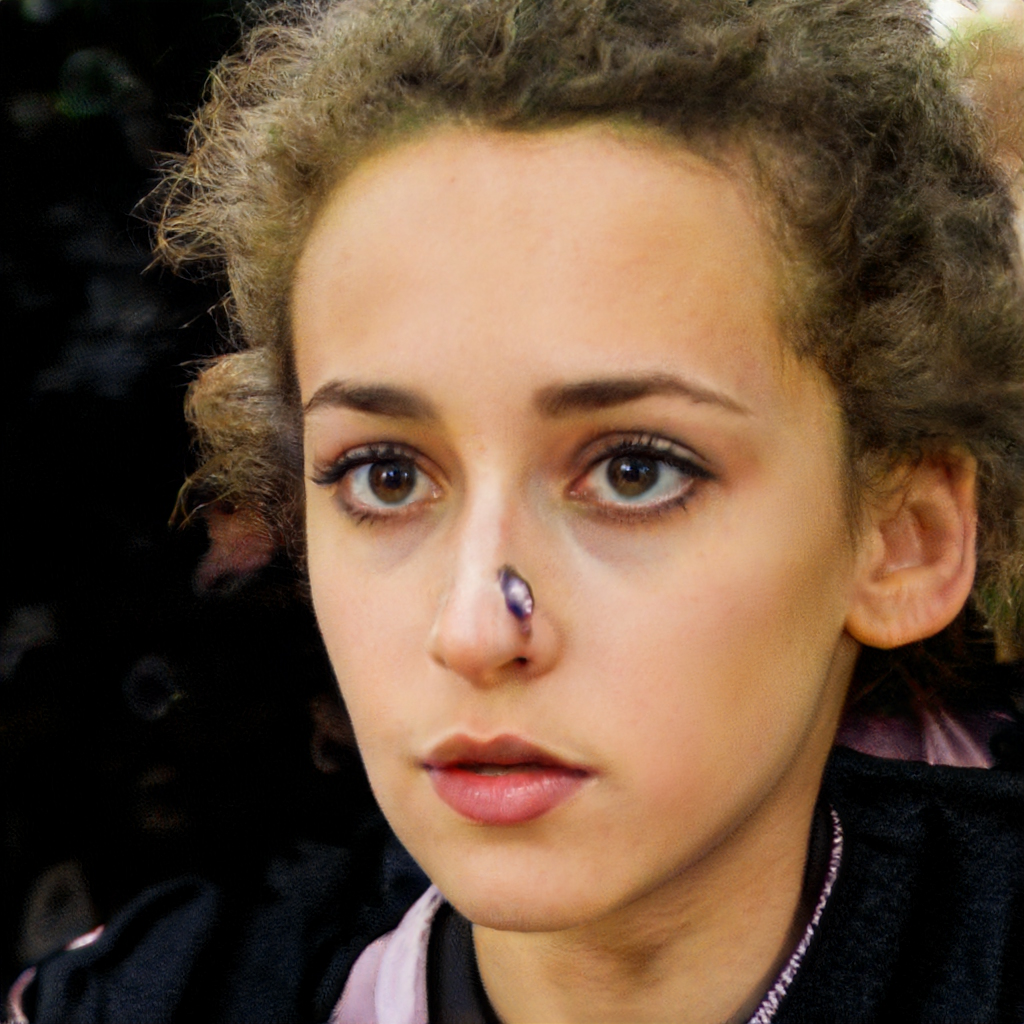
Gender: Female